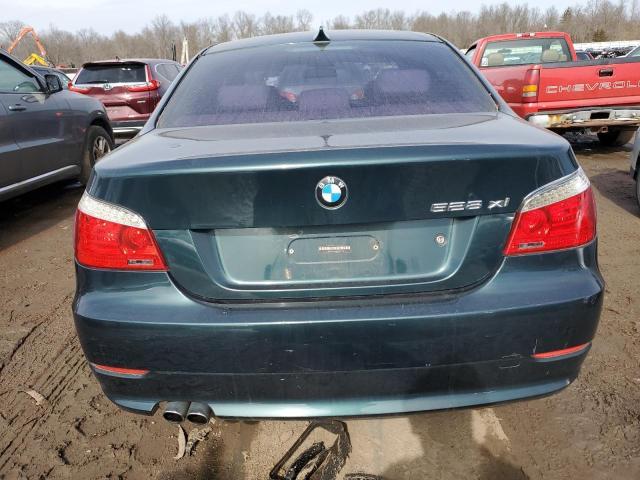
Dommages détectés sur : plaque d'immatriculation arrière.
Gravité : mineur